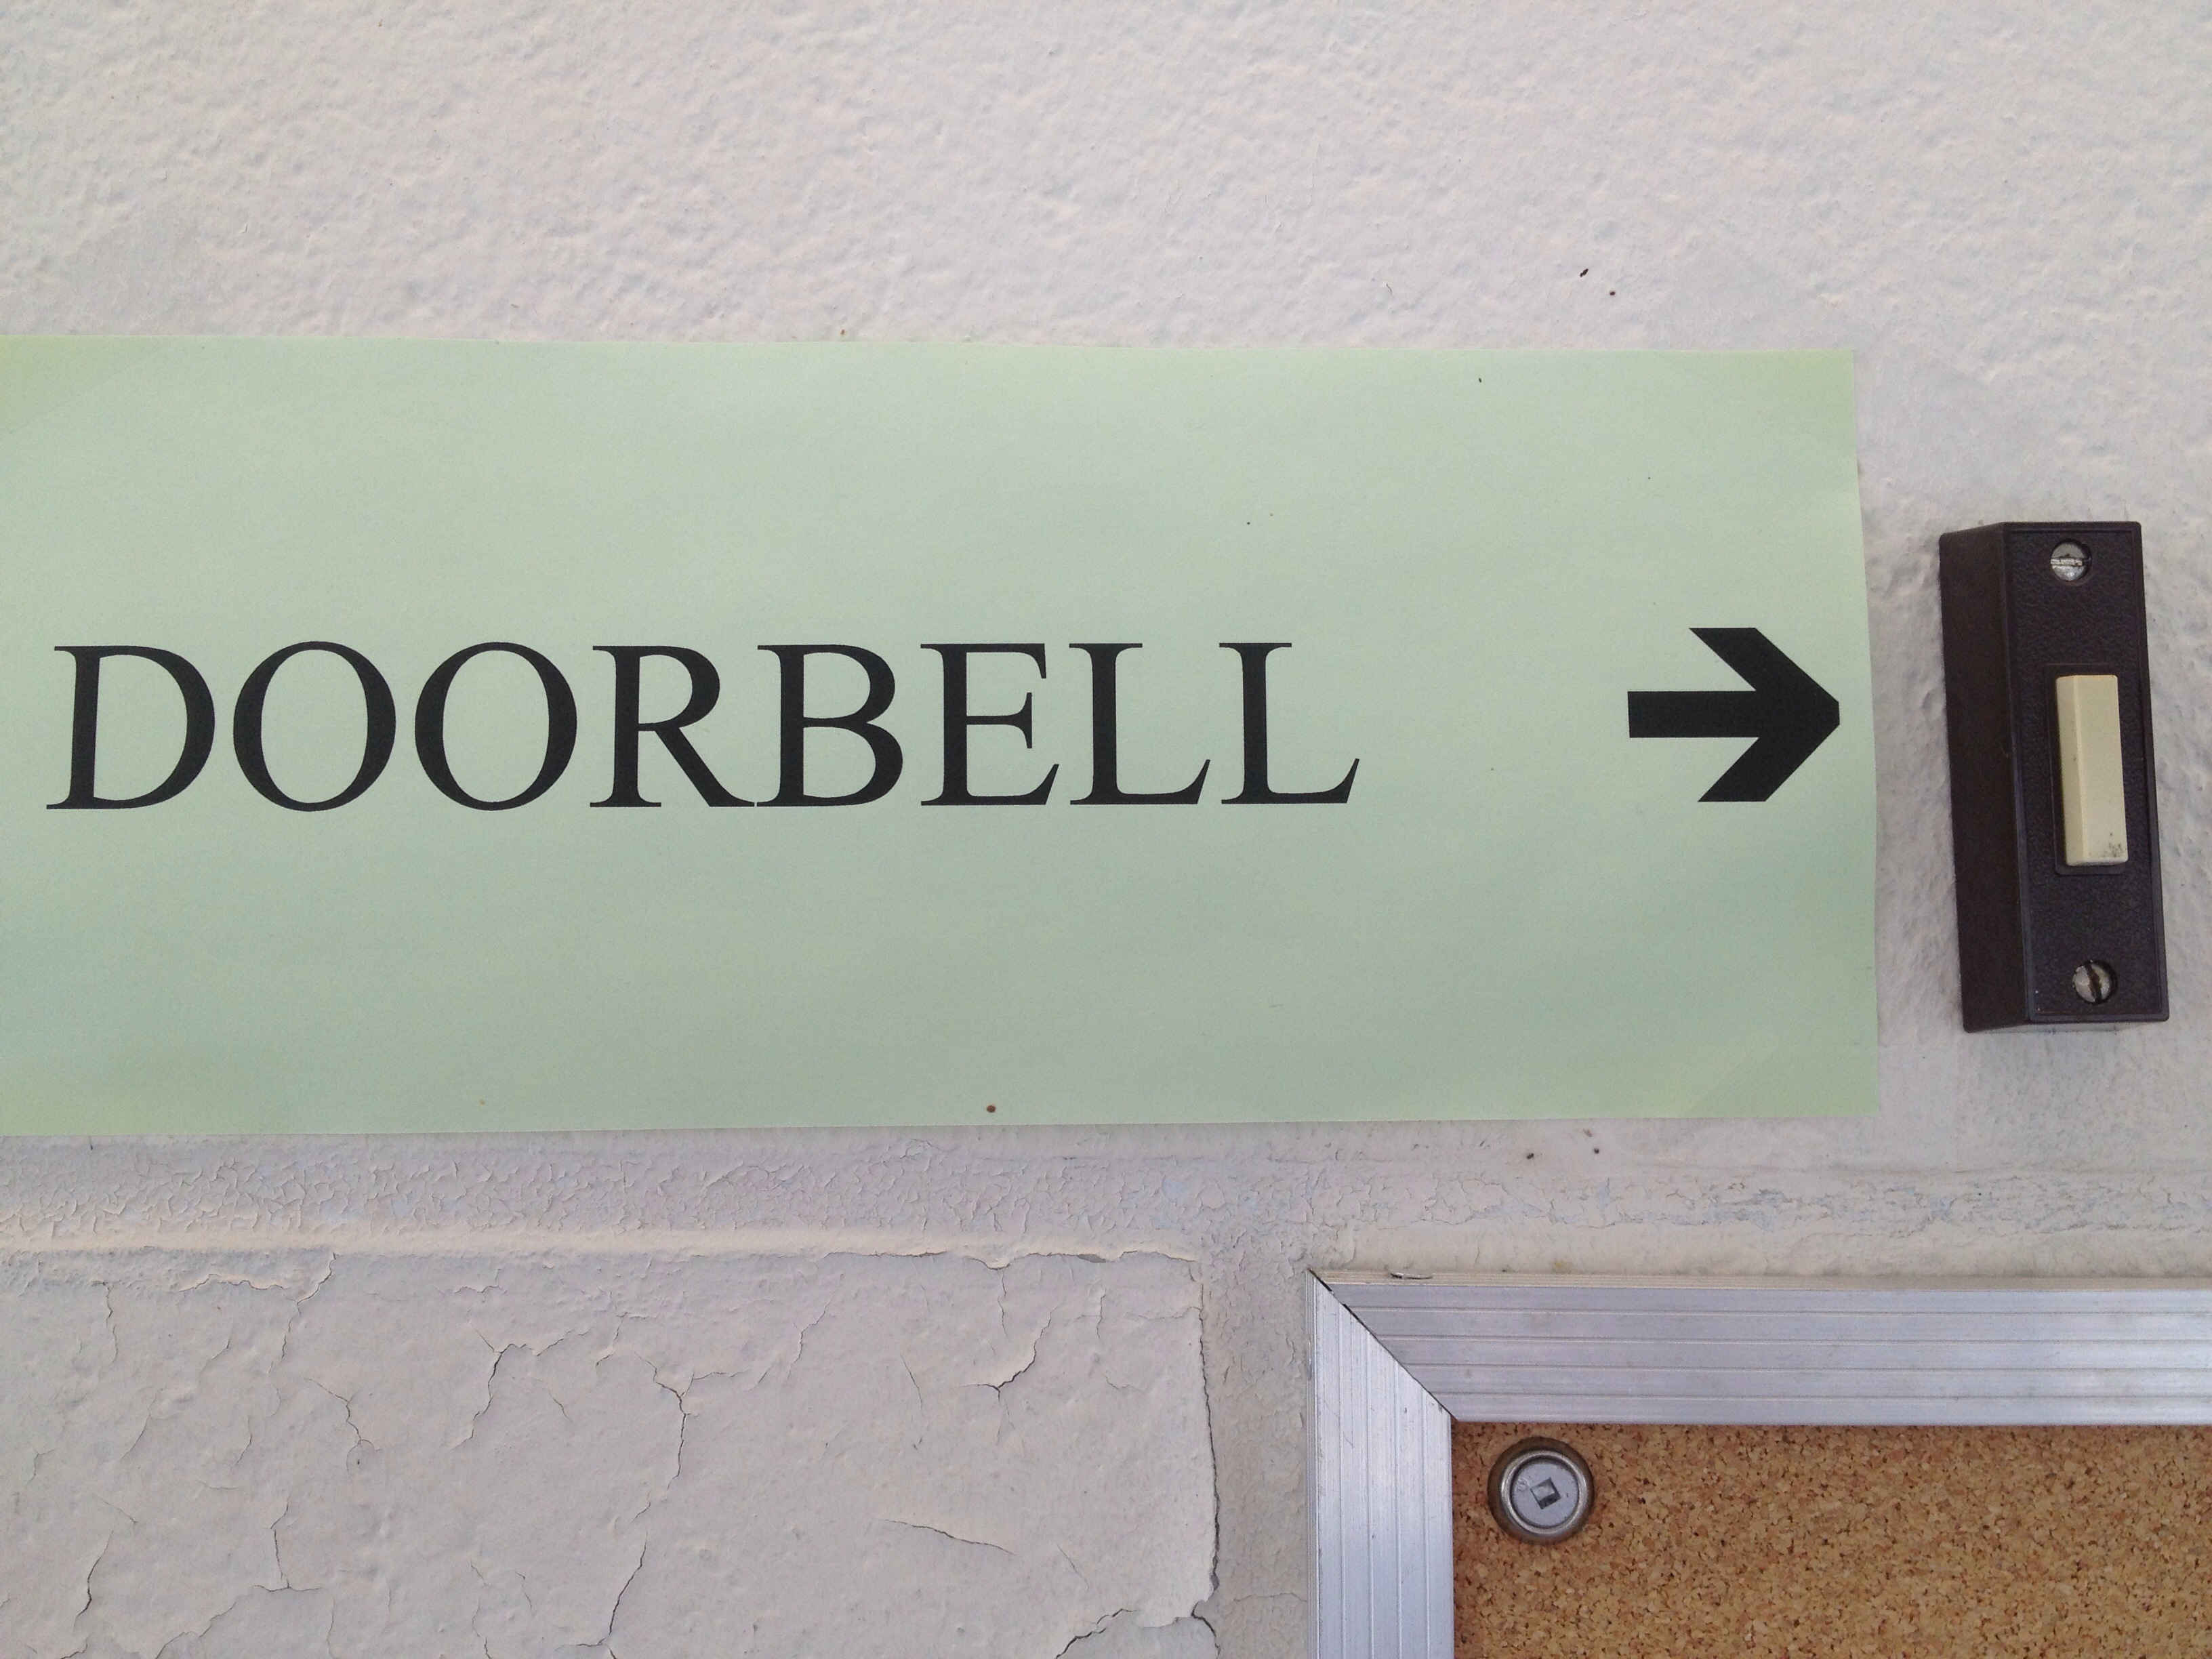
writing, wood, number, wall, sign, signage, label, brand, font, design, text